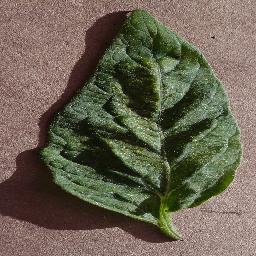
Label: Tomato___Spider_mites Two-spotted_spider_mite